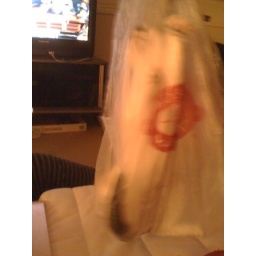
cat in a bag